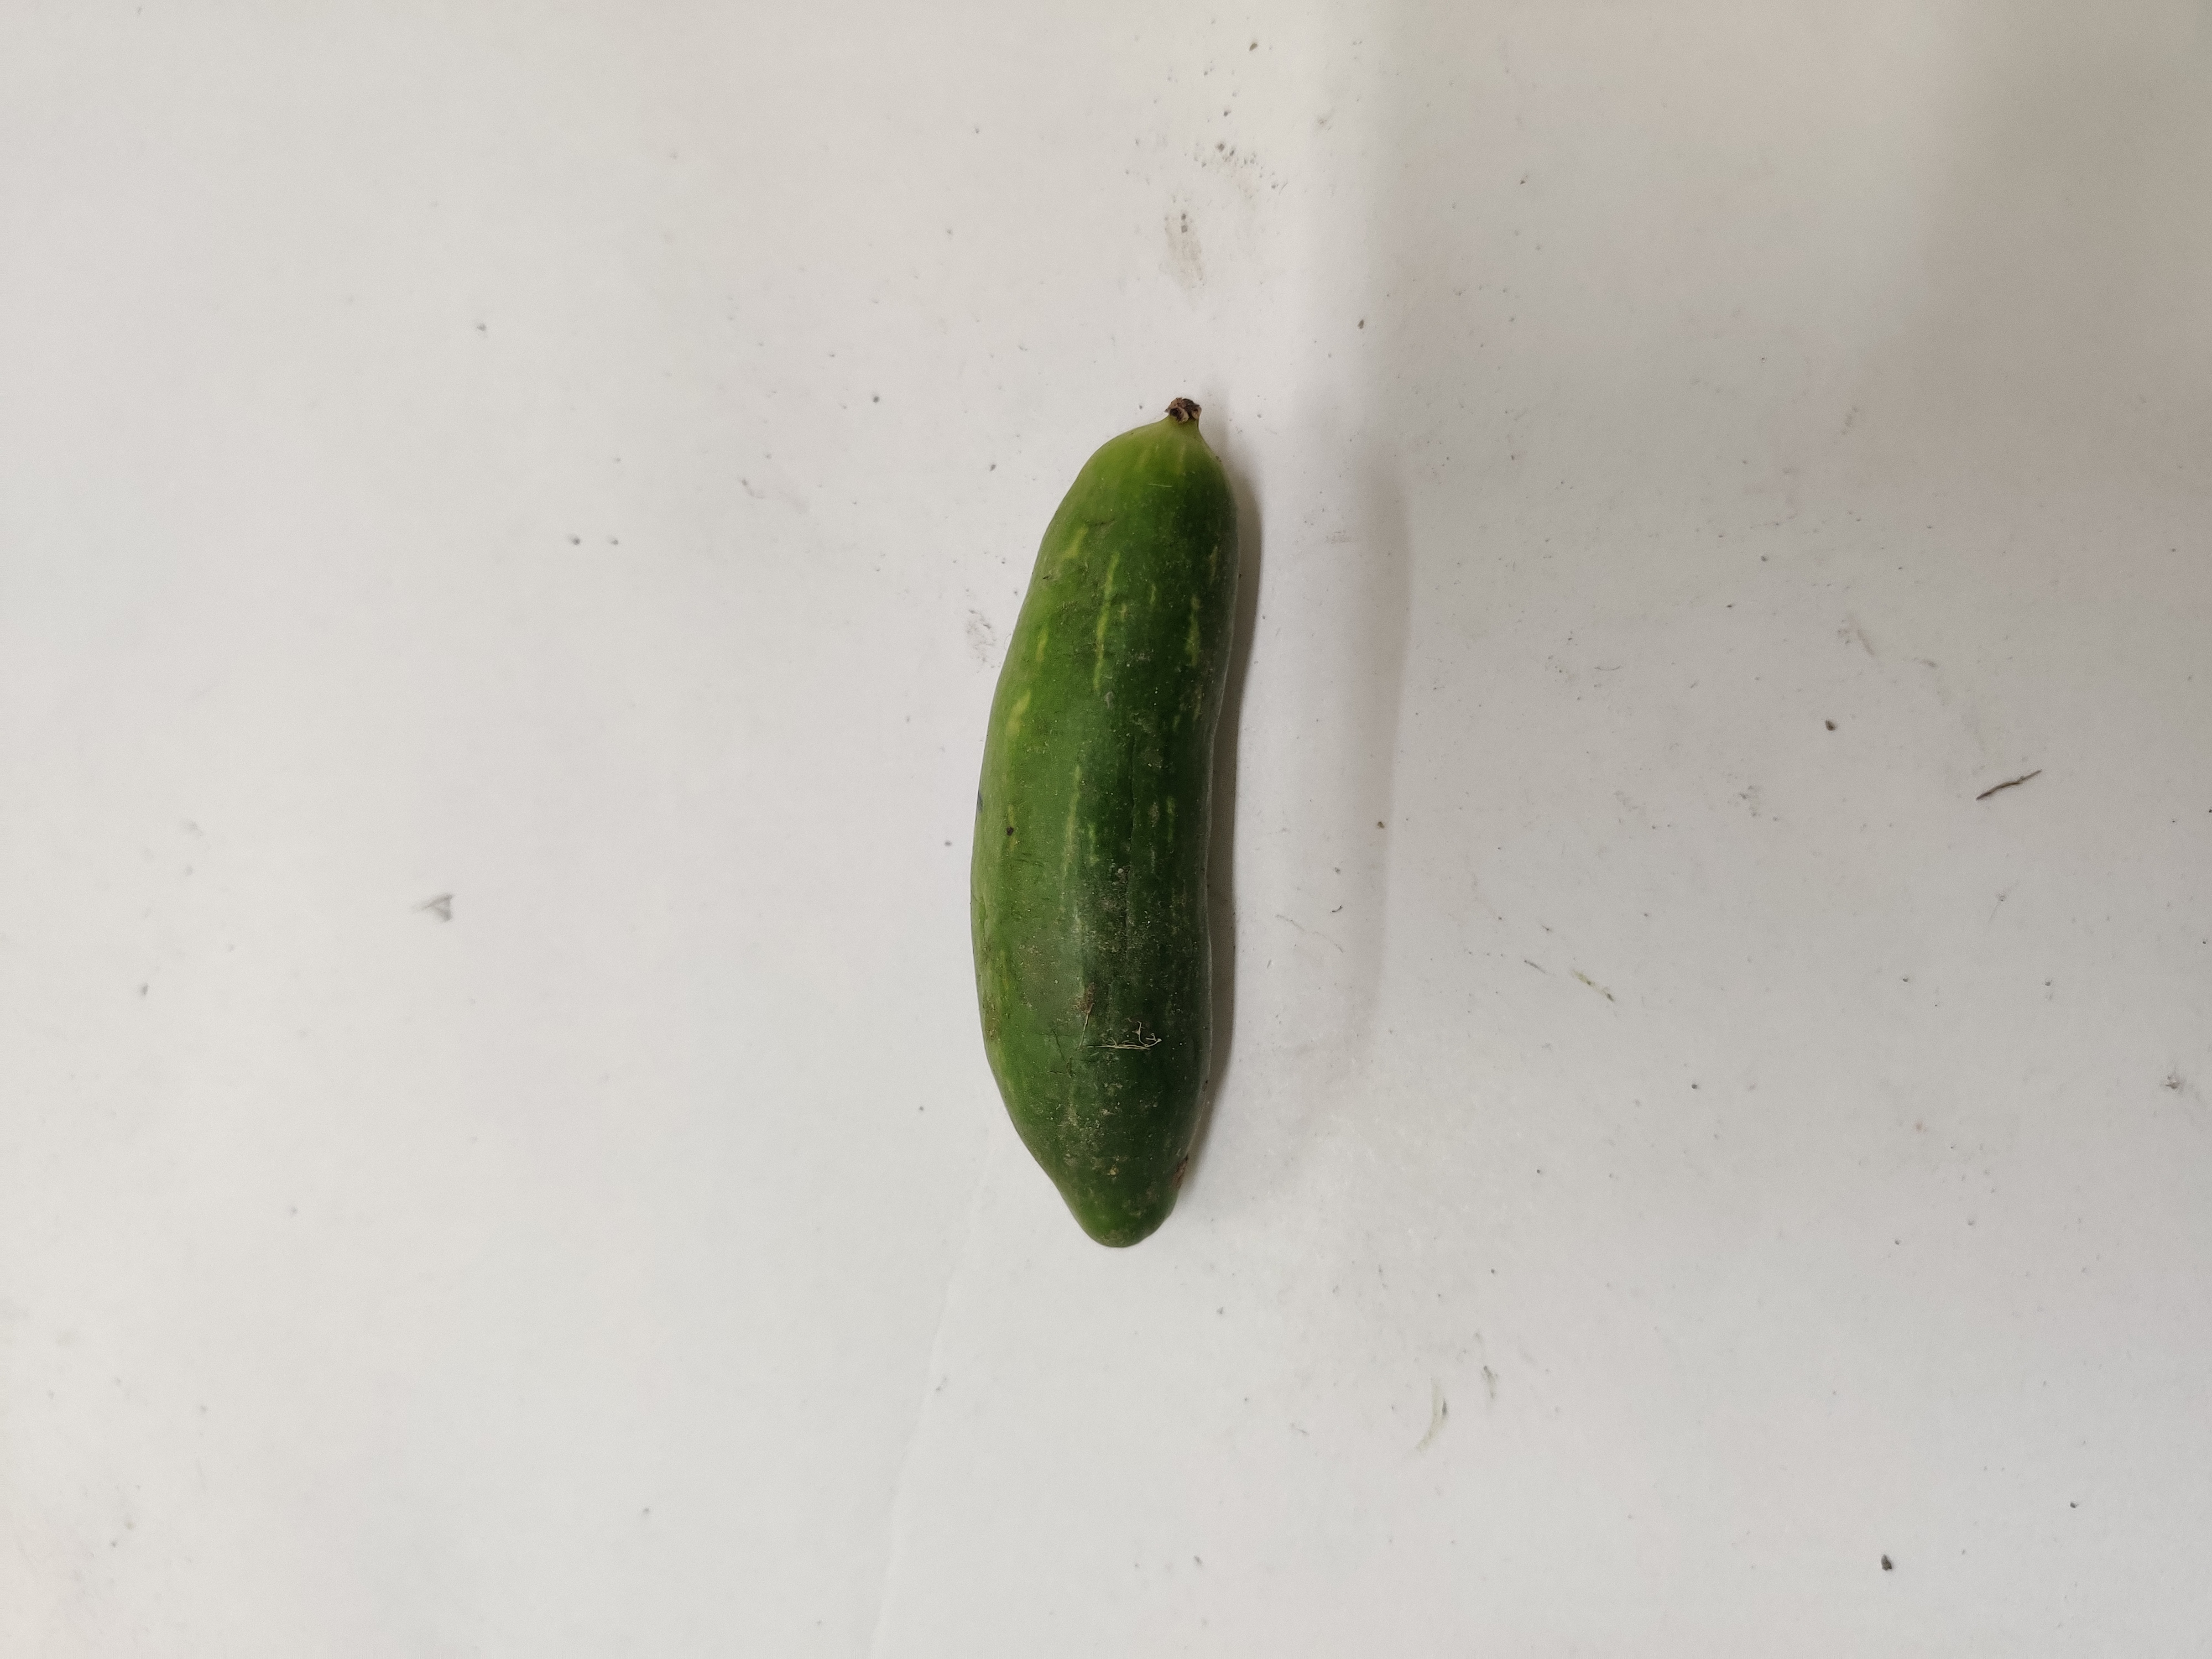
Crop: Ivy Gourd
Condition: Damaged